Dobovec, Trbovlje

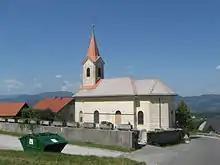
St. Anne's Church in Dobovec

The parish church in the village is dedicated to Saint Anne and belongs to the Roman Catholic Archdiocese of Ljubljana. It is a Late Baroque building dating to the second half of the 18th century with 19th-century adaptations. The church was elevated to a parish in 1776. The main altar dates from 1846. The right altar painting of Saint Joseph is an 1847 work by Josip Egartner, and the left altar painting of the Annunciation is also believed to be his work.